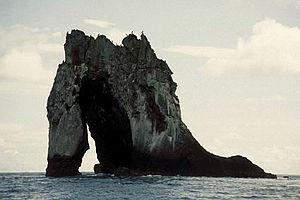
Le tourisme en Colombie est une activité économique importante pour ce pays d'Amérique du Sud.
La Colombie, en forme longue la république de Colombie est une république constitutionnelle unitaire comprenant 32 départements. Le pays est situé dans le Nord-Ouest de l'Amérique du Sud ; il est bordé à l'ouest par l'océan Pacifique, au nord-ouest par le Panama, au nord par la mer des Caraïbes, au nord-est par le Venezuela, au sud-est par le Brésil, au sud par le Pérou et au sud-ouest par l'Équateur. La Colombie est le 26ᵉ plus grand pays par sa superficie et le 4ᵉ en Amérique du Sud. Avec plus de 49 millions d'habitants, la Colombie est le 28ᵉ pays le plus peuplé du monde et le 2ᵉ de tous les pays de langue espagnole après le Mexique. La Colombie est une moyenne puissance, la 4ᵉ plus grande économie d'Amérique latine, et la 3ᵉ en Amérique du Sud. La production de café, de fleurs, d'émeraudes, de charbon et de pétrole forme le principal secteur de l'économie colombienne.